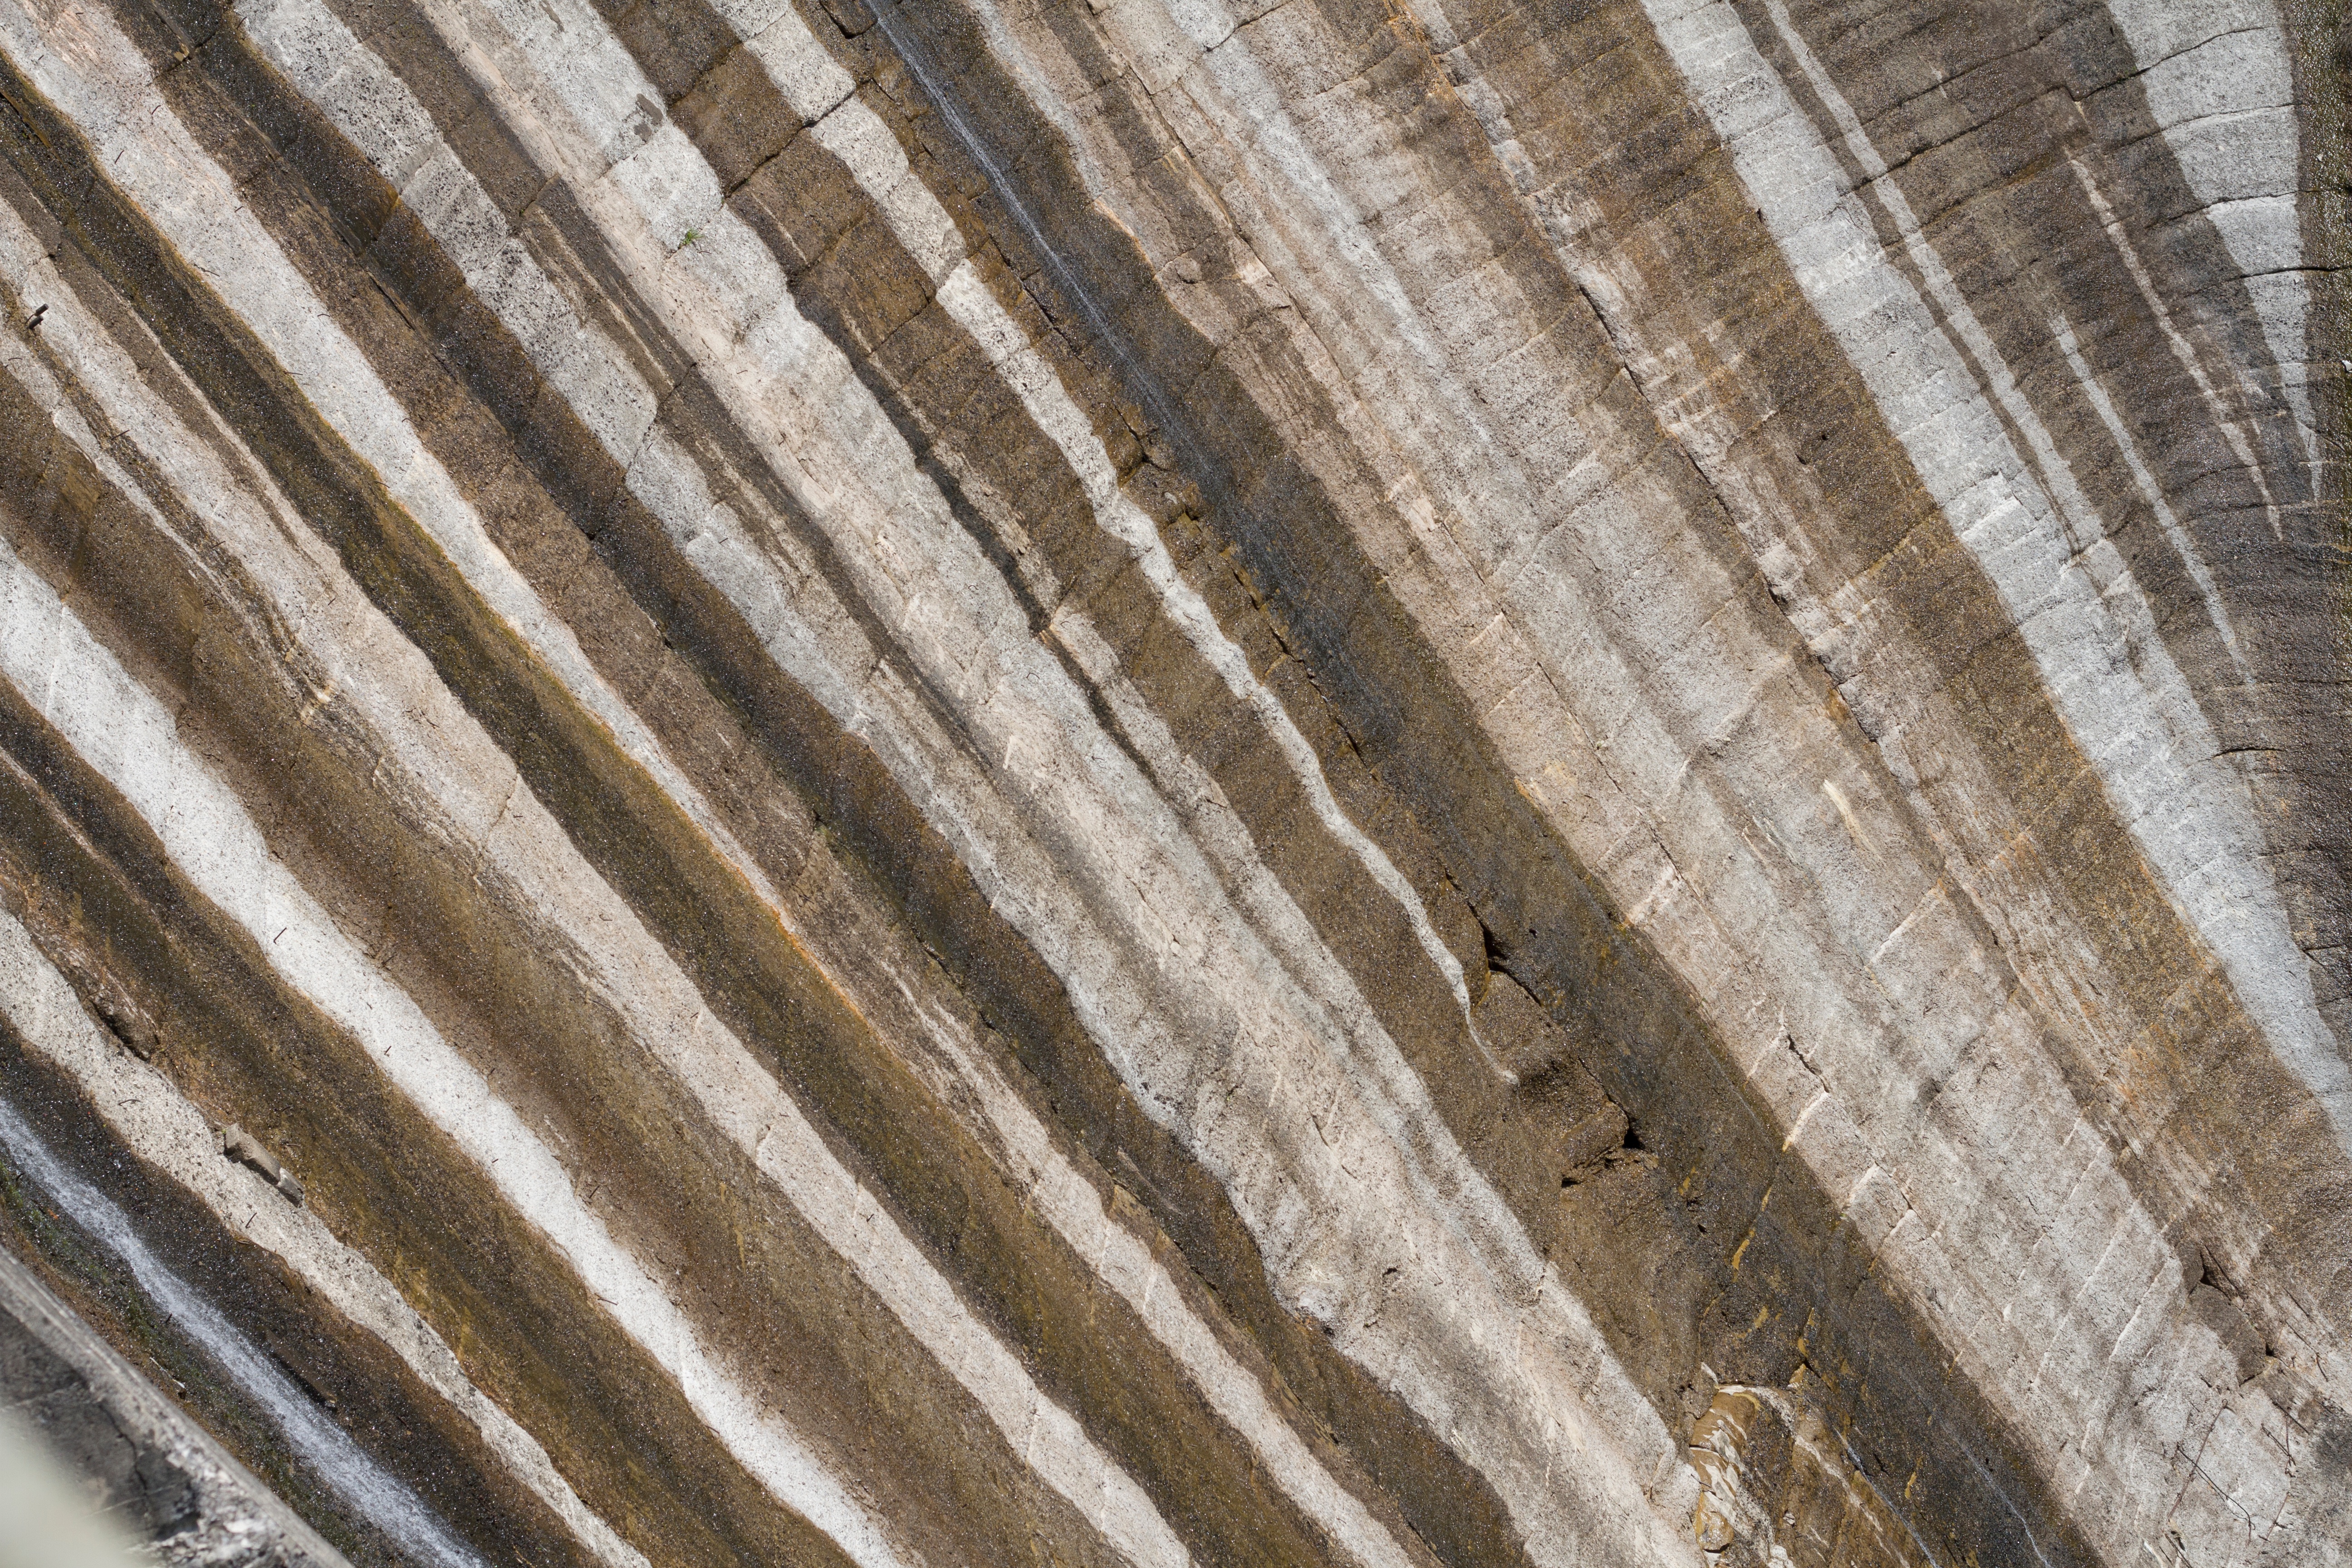
rock, wood, texture, floor, wall, line, tile, material, hardwood, flooring, laminate flooring